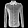
Label: Shirt